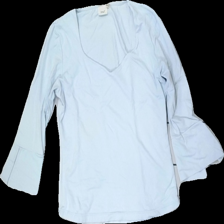
View: front
Type: Top
Category: Ladies
Brand: Not in the list
Brand text on label: zoul
Colors: Blue
Material: 100% Nylon
Cut: C-collar
Size: 38
Price range: 50-100
Recommended usage: Reuse